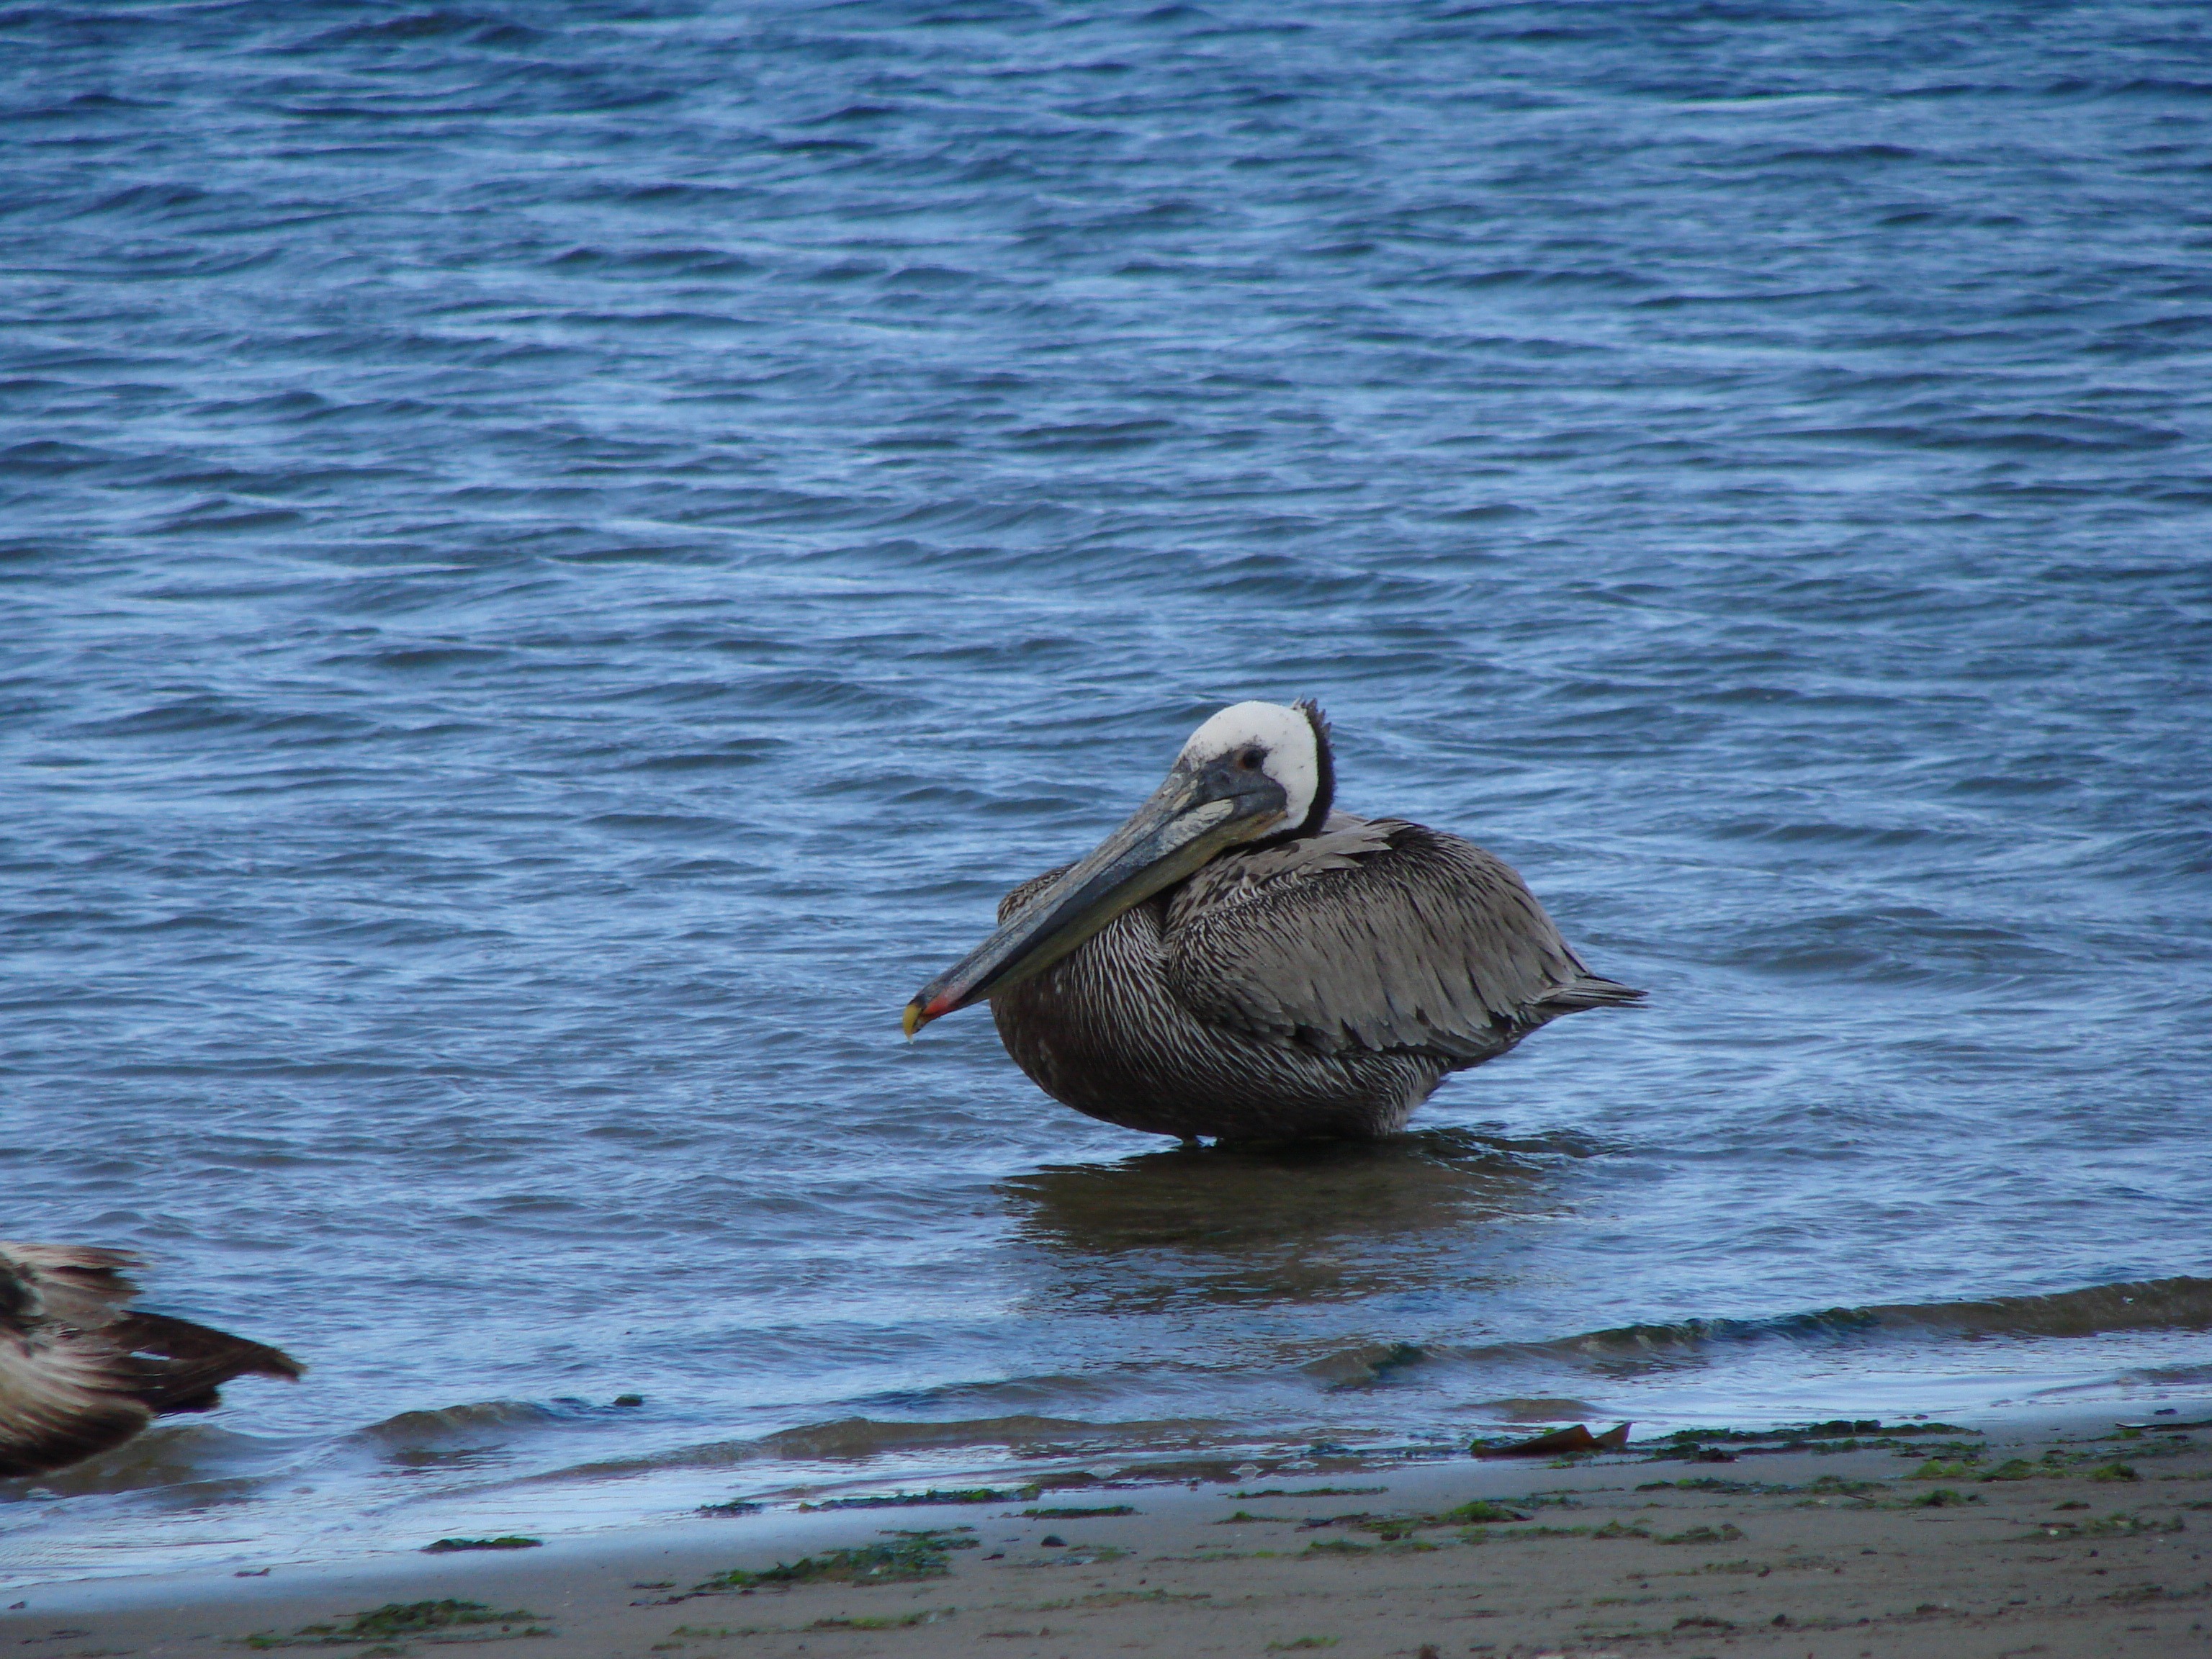
sea, water, bird, wing, pelican, seabird, wildlife, beak, fauna, vertebrate, pelikan, water bird, more, seevogel